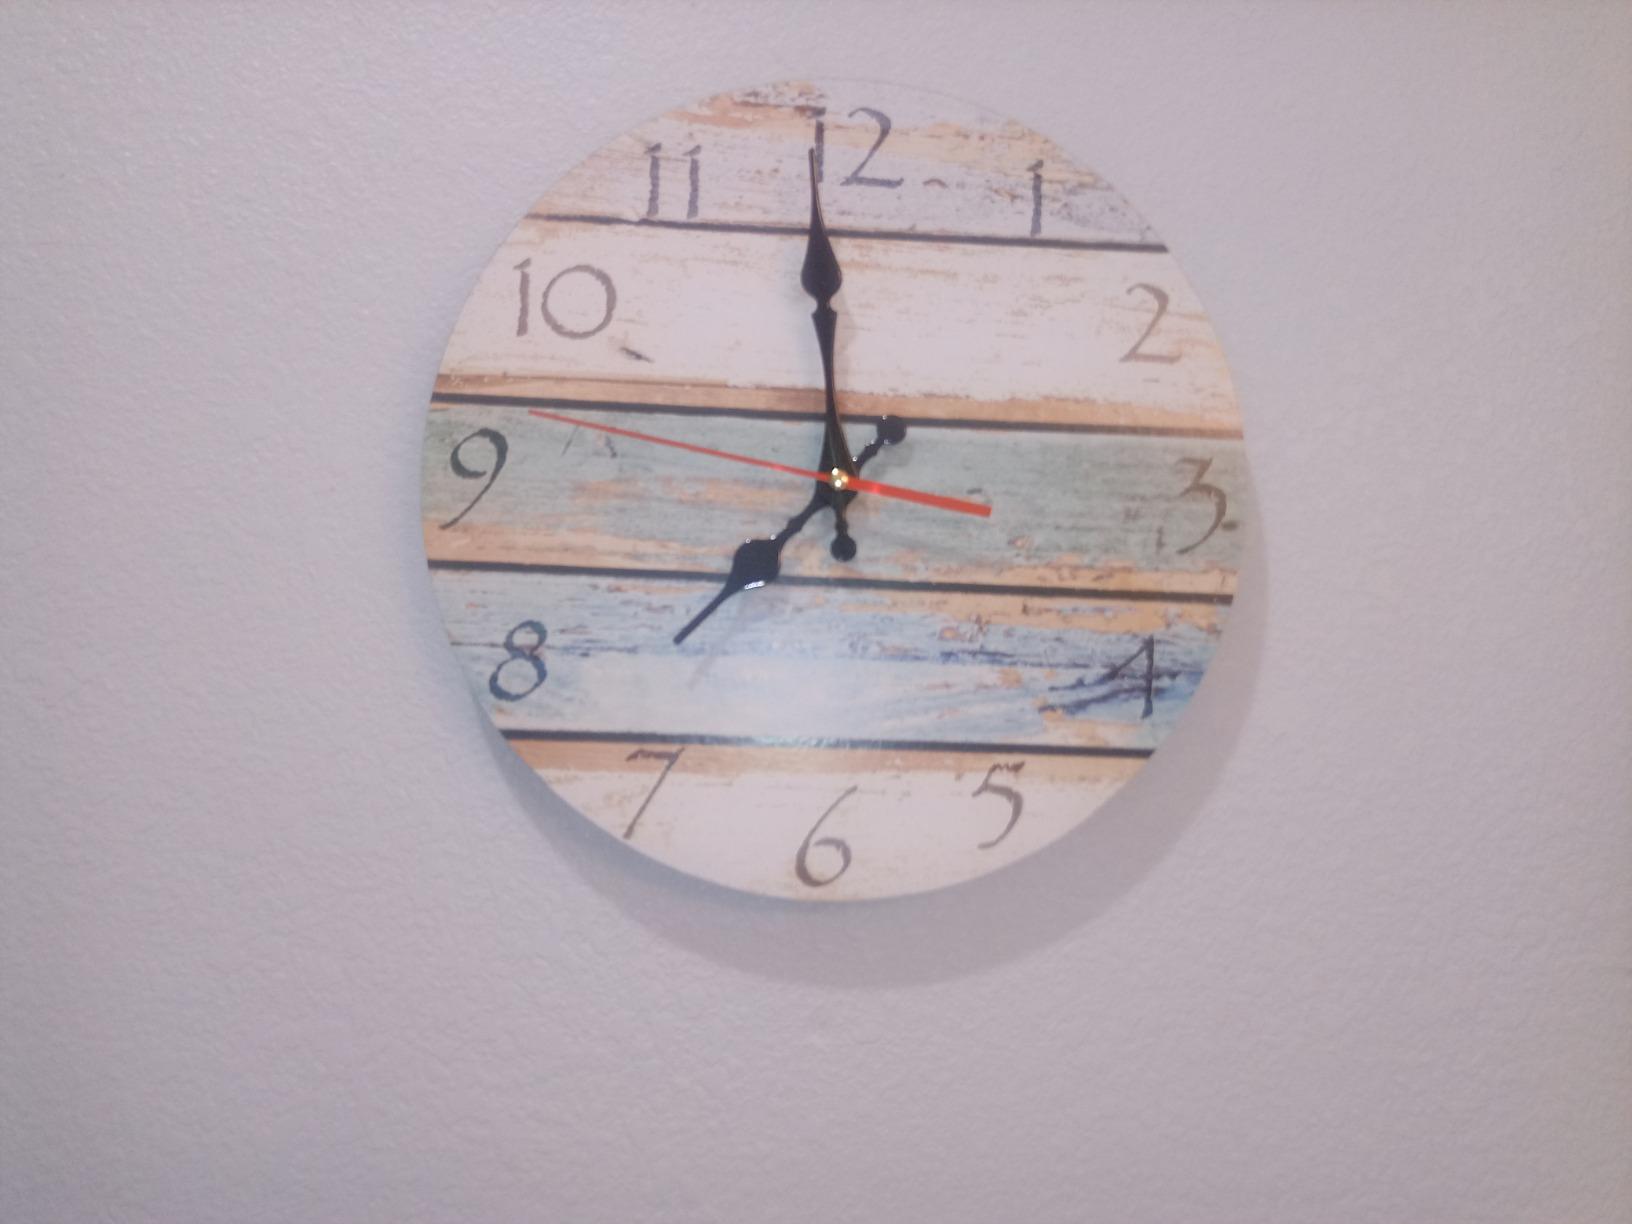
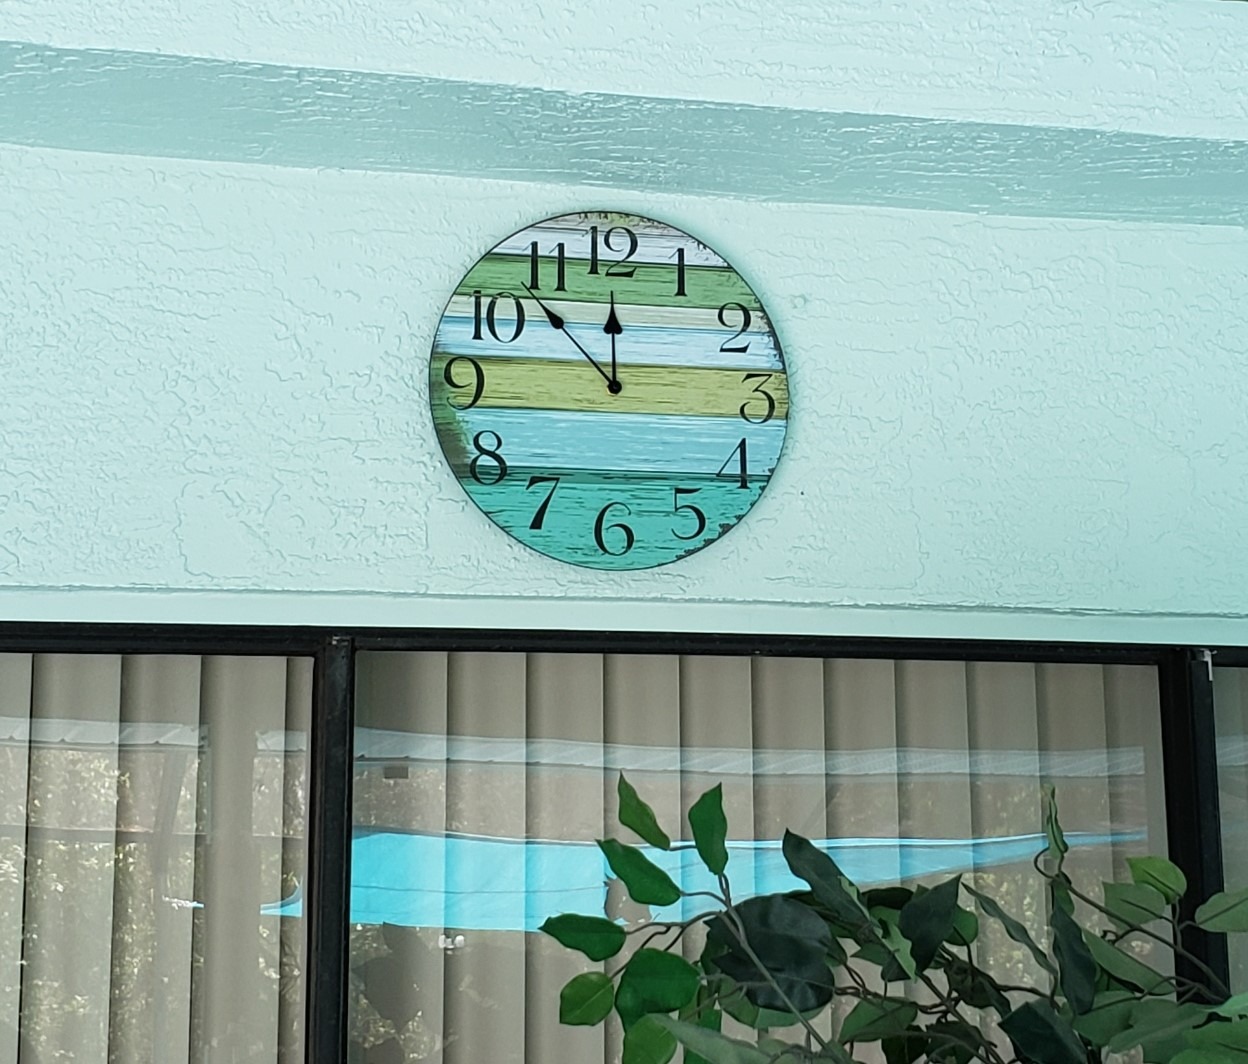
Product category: clock
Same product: no